American Champion Scout

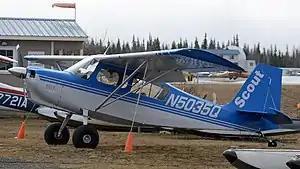
Bellanca 8GCBC Scout

The 8GCBC Scout is a two-seat, high-wing, single-engined fixed conventional gear general aviation airplane that entered production in the United States in 1974. Designed for personal and commercial use, it is commonly found in utility roles such as bush flying—thanks to its short takeoff and landing (STOL) ability—as well as agriculture, pipeline patrol, and glider and banner towing.